Vlasta Matulová

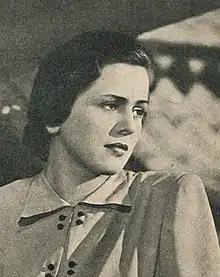
Vlasta Matulová in 1942

Vlasta Matulová (31 October 1918 – 18 April 1989) was a Czech actress. She appeared in more than twenty films from 1940 to 1977.